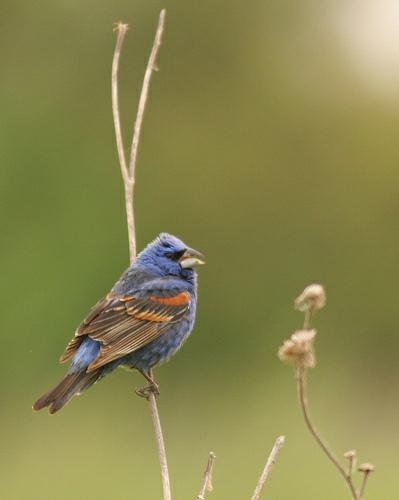
A photo of a blue grosbeak